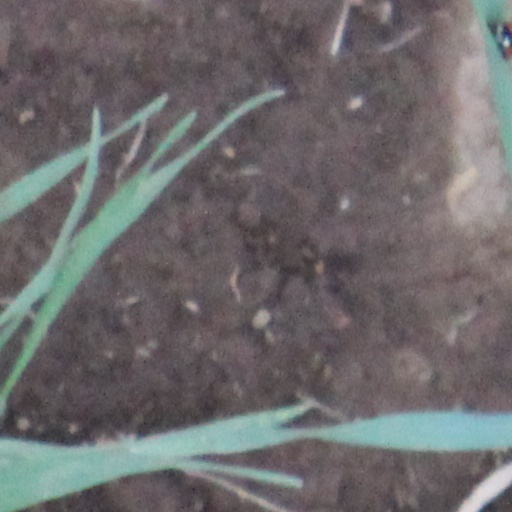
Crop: wheat